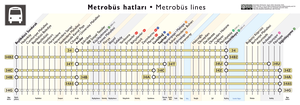
Metrobüs est un système de bus à haut niveau de service mis en place à Istanbul, en Turquie. Depuis l'ouverture de la première section en septembre 2007, le système a été progressivement étendu pour atteindre 50,5 km et 45 stations en 2018. D'autres prolongements sont actuellement en cours. L'appellation Metrobüs est une contraction des mots métro et autobus, suggérant une similitude de ce système de bus en site propre avec un mode lourd comme le métro.